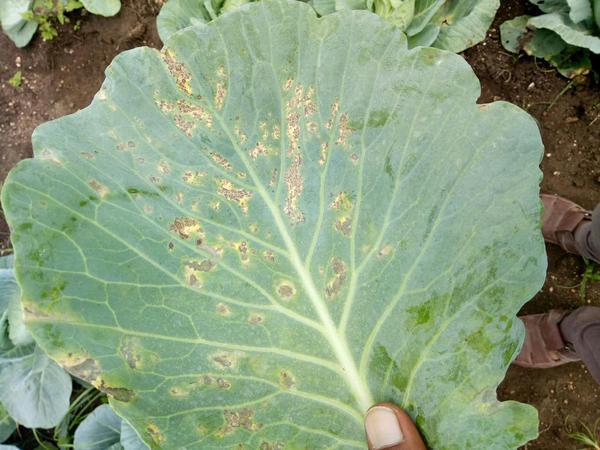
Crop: unknown
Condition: cabbage_cabbage_downy_mildew